Ekapada

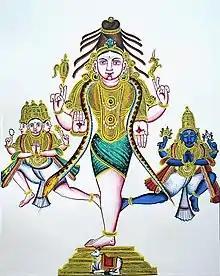
Tripada Timurti.

Another Agama text, the "Uttara-Karanagama", also describes Ekapada-Trimurti as one of the Vidyeshvaras. He stands erect (the "samabhanga" posture) on his one leg on a lotus pedestal ("padma pitha"). He has three eyes and four arms and is clear as crystal in color. His back hands carry a trisula or mriga (deer) and a tanka and his four hands gesture in varada mudra and abhaya mudra. He wears ordinary "kundala" earrings or pearl ones and the jata-mukuta. From the right and left of his body emerge Brahma and Vishnu respectively. They are shown from the waist up and have one of their legs bent held above the ground. Brahma and Vishnu are both four-armed and hold their front hands folded (in anjali mudra). In his back hands, the four-headed Brahma holds a sruk (a large wooden ladle used to offer ghee in fire-sacrifice) and a kamandalu (water-pot), while Vishnu—who is adorned with a "kirita-mukuta" (conical crown)—holds a shankha (conch) and chakra. Ekapada is surrounded by a huge halo, encompassing all his three torsos. A third Agama text, the "Uttara-Kanikagama", mentions that the figures of Brahma and Vishnu are proportionally smaller, similar to the size prescribed for female deities. It also associates the one leg of the divinity with the Linga, Shiva's aniconic symbol. The "Linga Purana" describes Shiva as "the lord who has one foot, four arms, three eyes and a trident ... who is stationed after creating Vishnu from his left side and four-headed Brahma from his right side." In South Indian temples, the icon may be accompanied by yogis or ascetics worshipping it and by the vahanas of the Trinity: Brahma's hamsa (swan/goose), Vishnu's garuda (eagle-man), and Shiva's Nandi bull.